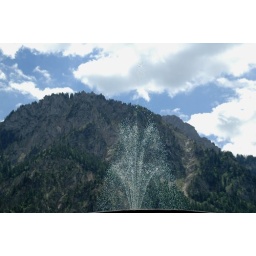
A water fountain near the Neuschwanstein castle against the backdrop of the majestic Alps.